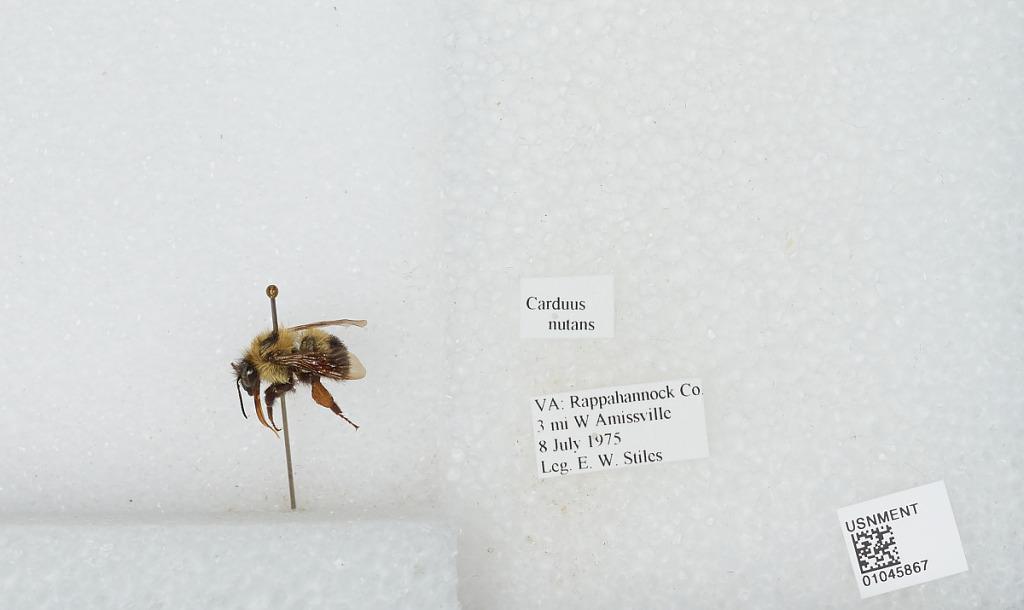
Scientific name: Bombus sp.
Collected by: E. Stiles
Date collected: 1975-7-8
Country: United States
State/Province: Virginia
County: Rappahannock
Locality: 3 miles West of Amissville
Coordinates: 38.6958, -78.0383